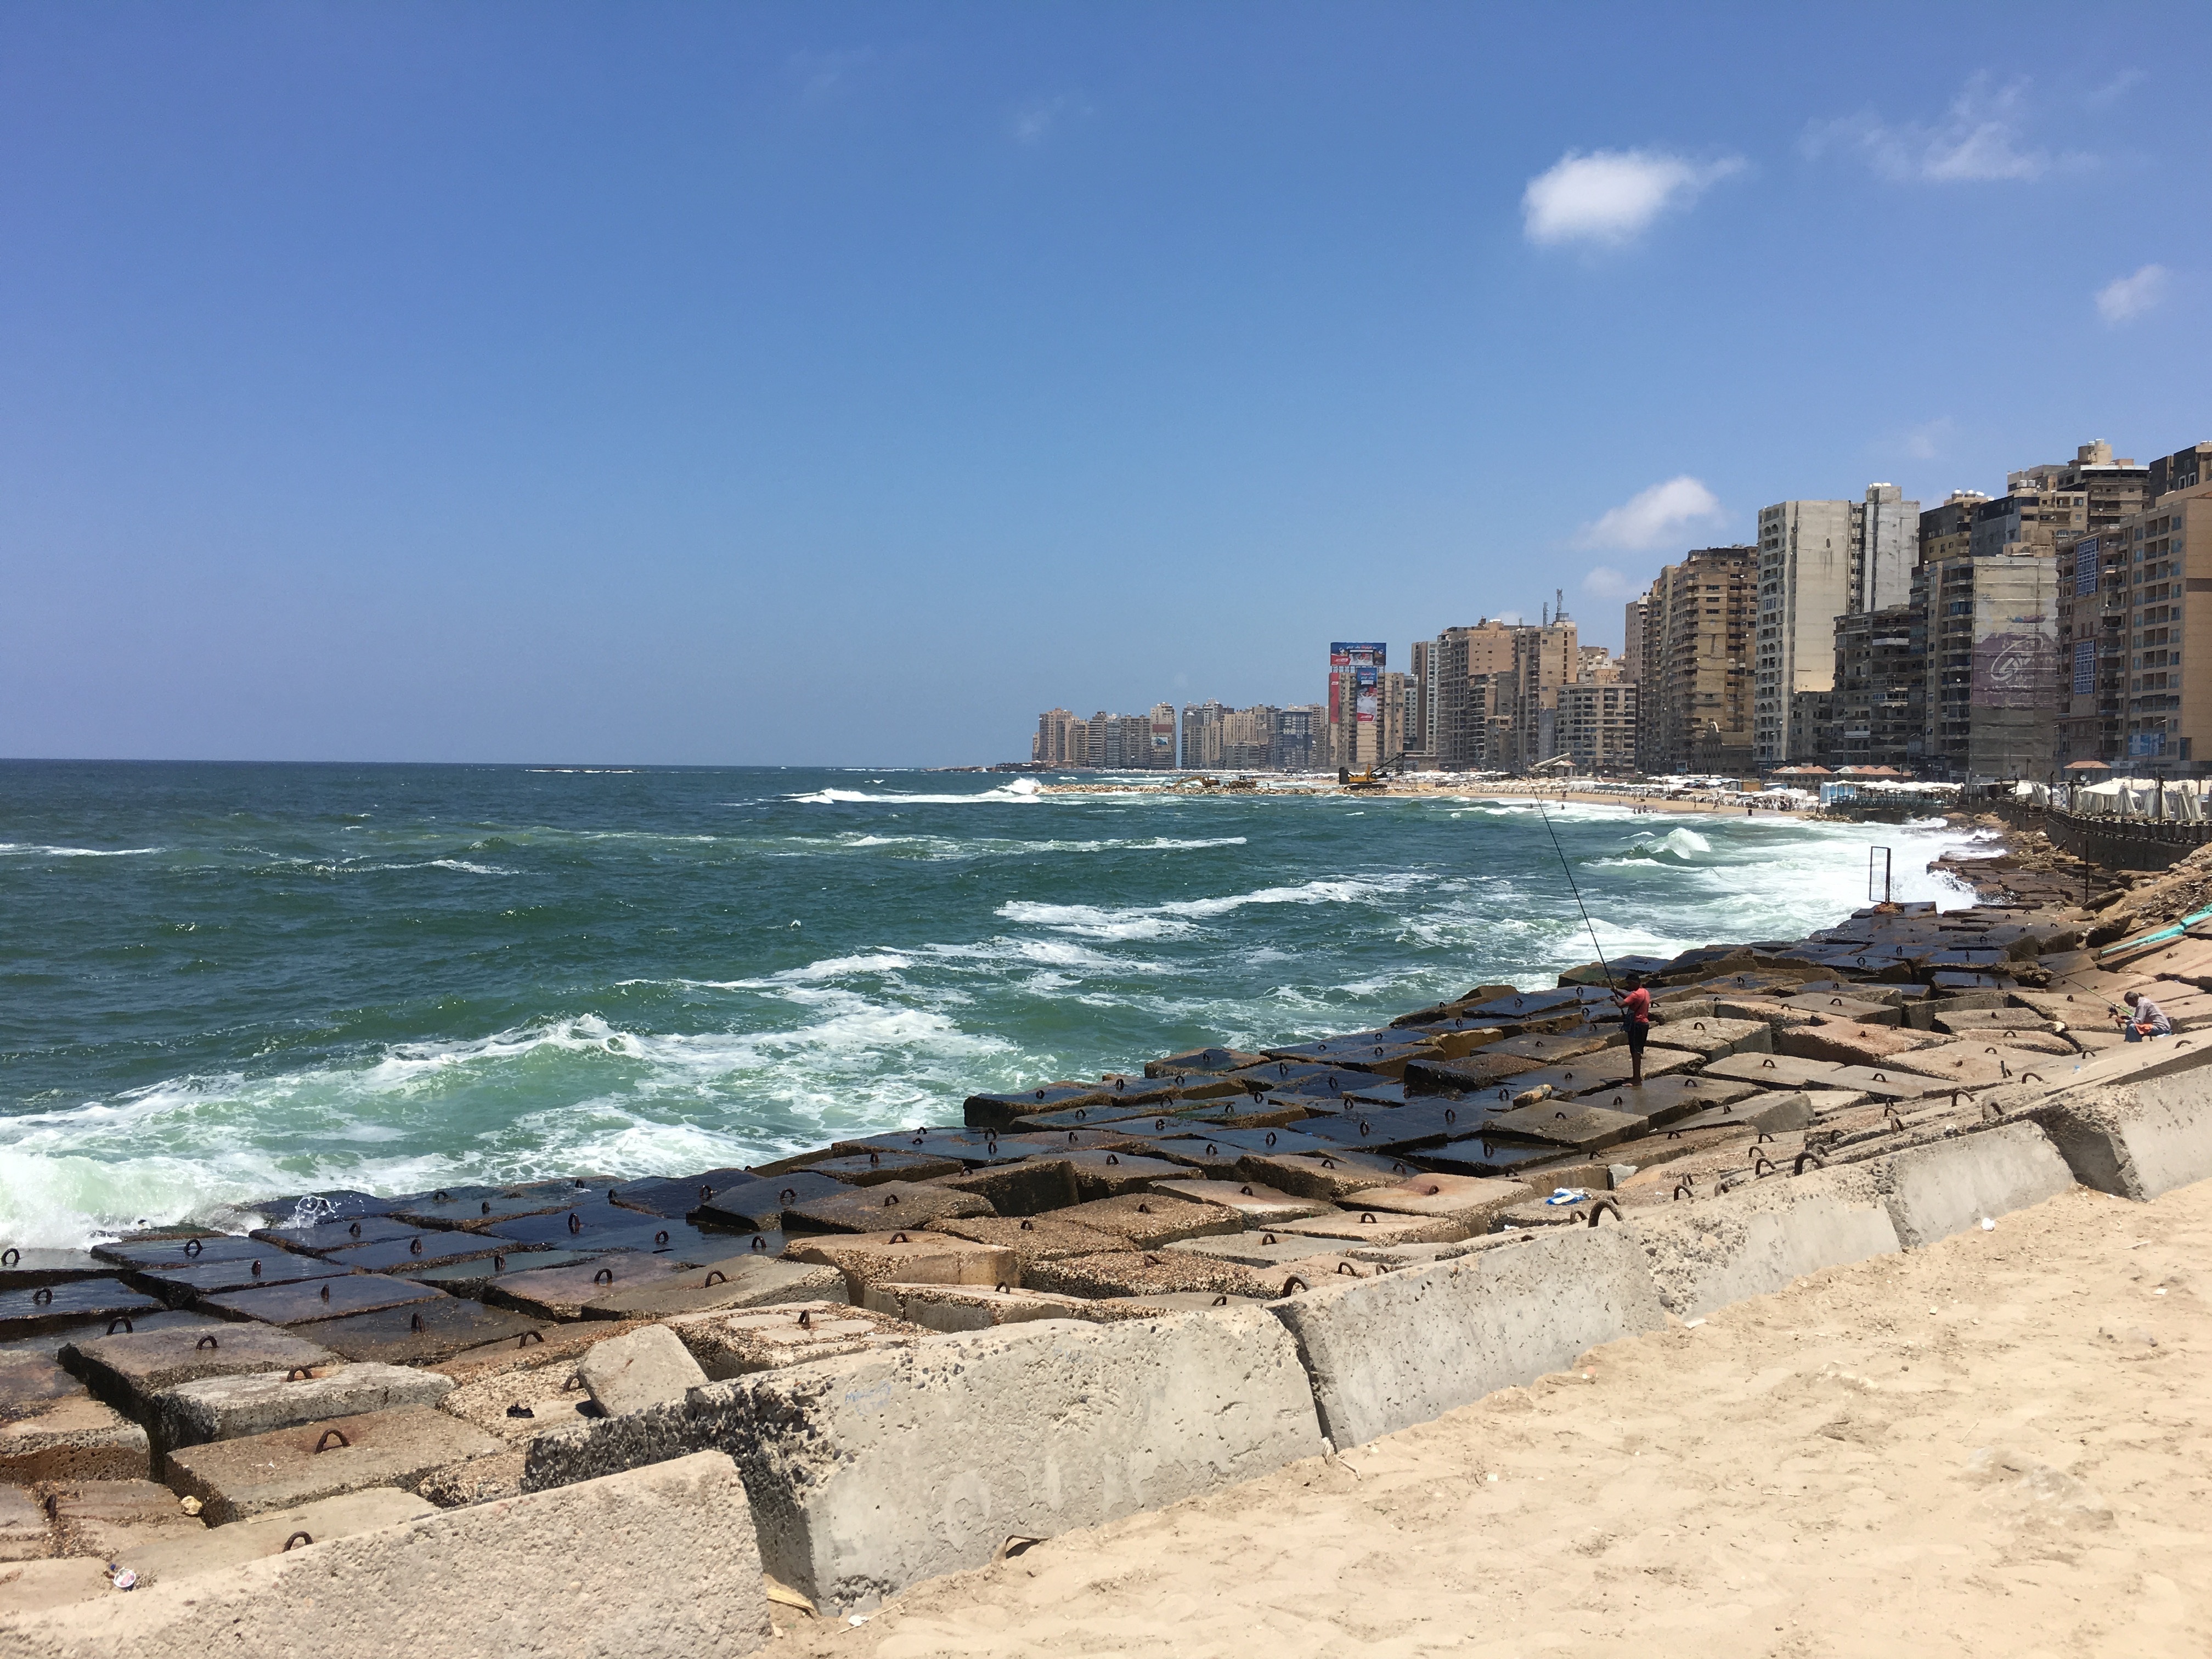
beach, sea, coast, ocean, horizon, shore, wave, walkway, vacation, cliff, cove, bay, terrain, body of water, egypt, breakwater, cape, alexandria